Green Line (MBTA)

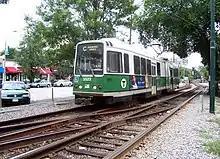
Boeing LRV on the C branch in 2005

When it opened at the end of the 19th century, the Tremont Street subway was not intended as a full-scale rapid transit line (though it was built to semi-metro standards), but to allow ordinary streetcars to bypass the worst street congestion in downtown Boston. Operations by several different companies were eventually consolidated into the Boston Elevated Railway, which ran a mixture of car types. After receiving a test unit in 1937, the BERy began to standardize on PCC streetcars, acquiring 320 units between 1941 and 1951 plus an additional 25 in 1959 to phase out the last older cars. Beginning in 1923, all streetcars on the system were painted orange for maximum visibility in traffic. In 1971, the MBTA began painting Green Line streetcars in a green and white scheme to match the new line name.